András Bodnár

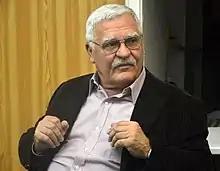

András Bodnár (born 9 April 1942) is a former Hungarian water polo player and freestyle swimmer who competed in the 1960 Summer Olympics, 1964 Summer Olympics, 1968 Summer Olympics and 1972 Summer Olympics. He is one of eight male athletes who won four or more Olympic medals in water polo.